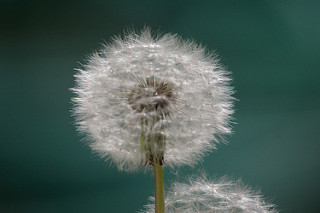
Flower: dandelion